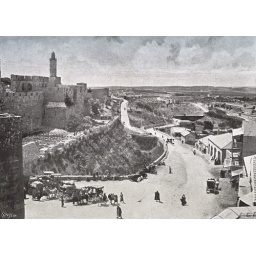
The citadel built up on towers erected by Herod. The road on the right leads to Bethlehem. Jerusalem.